Rushford Court

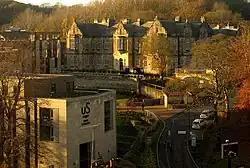
Rushford Court in 2019

Rushford Court is a student residence and former hospital in Durham, England. It opened in 1853 as County Hospital, and closed as a hospital in 2010 after services were moved to Lanchester Road Hospital on the outskirts of the city.